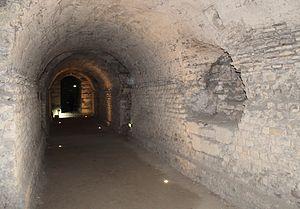
Sous-sols des Thermes de Cluny à Paris en France.
Aujourd'hui englobés dans le musée de Cluny, les thermes de Cluny sont d'anciens thermes romains datant du début de notre ère et situés à Paris, dans le Quartier latin.